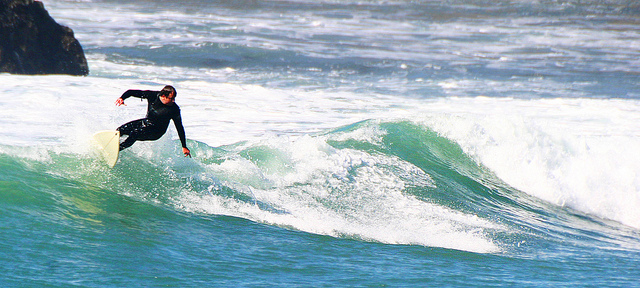
user: Given an image and a question. Answer the question in a short answer. Question: This man's suit is made of what material? Short Answer:
assistant: neoprene